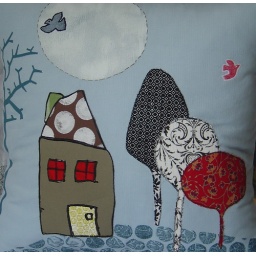
house in blue